Monster of Florence

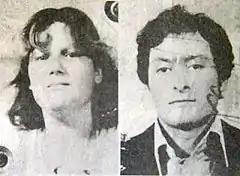
Antonella Migliorini and Paolo Mainardi

On 19 June 1982, mechanic Paolo Mainardi (22) and dressmaker Antonella Migliorini (20) were shot to death just after having sex in Mainardi's car on a provincial road in Montespertoli. This time, the killer did not have the time to mutilate the female victim, as the road was relatively busy. Several passing motorists had seen the car parked at the side of the road after its interior light had turned on. Mainardi was still alive when found; he died some hours later in hospital due to serious injuries. After this double murder, the investigators connected it to the other four double murders, including the one from 1968. Mainardi is believed to have heard or seen the killer approaching and attempted to drive away, only to lose control of his car and drive into a ditch on the other side of the road. Another reconstruction of the events suggests that, after shooting the couple, the killer drove Mainardi's car for a few meters to hide the vehicle and the bodies in a woodland area nearby, only to lose control of the car and abandon it in the ditch where it was discovered by a motorist only a few minutes later.